Carnegie Deli

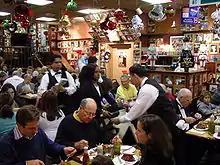
Inside the Carnegie Deli in 2006

Leo Steiner (c. 1939 – December 31, 1987) was a Jewish American restaurateur who was co-owner of the first Carnegie Deli, located at 55th Street and Seventh Avenue in Midtown Manhattan near Carnegie Hall. While his partner, Milton Parker, mostly worked behind the scenes, Steiner worked the crowd with his Jewish humor in the restaurant, which became a destination for both celebrities and tourists in the theater district. Steiner was born in Newark, New Jersey. He worked in his parents' grocery store in nearby Elizabeth, New Jersey, where he grew up. The one-time owner of Pastrami & Things, a delicatessen located at Third Avenue and 23rd Street, he joined Milton Parker and Fred Klein in 1976, purchasing the Carnegie Deli from the trio of Bernie Gross, Max Hudas and Thomas North. Klein, who had not been actively involved in running the business, dropped out shortly thereafter.